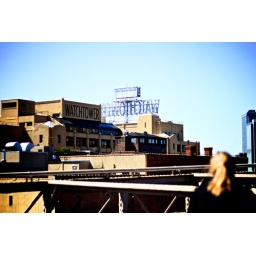
Walking around New York City. Walked over the Brooklyn Bridge. SItes while walking over the bridge. Jehovah's Witnesses building in Brooklyn.